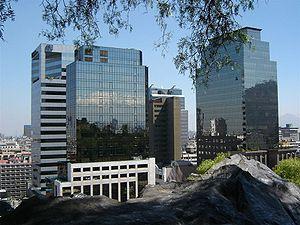
La démographie du Chili est l’ensemble des données et études concernant la population chilienne.
L’histoire du Chili est généralement découpée en douze périodes, qui vont du début du peuplement humain du territoire de l’actuel Chili jusqu’à nos jours.